Pseudocapacitance

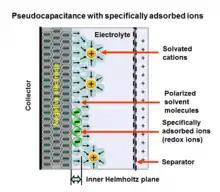
Simplified view of a double-layer with specifically adsorbed ions which have submitted their charge to the electrode to explain the faradaic charge-transfer of the pseudocapacitance.

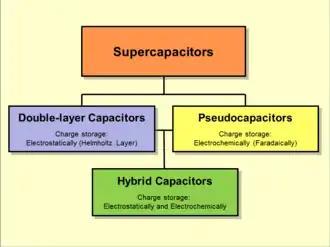
Hierarchical classification of supercapacitors and related types

Pseudocapacitance is the electrochemical storage of electricity in an electrochemical capacitor that occurs due to faradaic charge transfer originating from a very fast sequence of reversible faradaic redox, electrosorption or intercalation processes on the surface of suitable electrodes. Pseudocapacitance is accompanied by an electron charge-transfer between electrolyte and electrode coming from a de-solvated and adsorbed ion. One electron per charge unit is involved. The adsorbed ion has no chemical reaction with the atoms of the electrode (no chemical bonds arise) since only a charge-transfer takes place. Supercapacitors that rely primarily on pseudocapacitance are sometimes called pseudocapacitors.